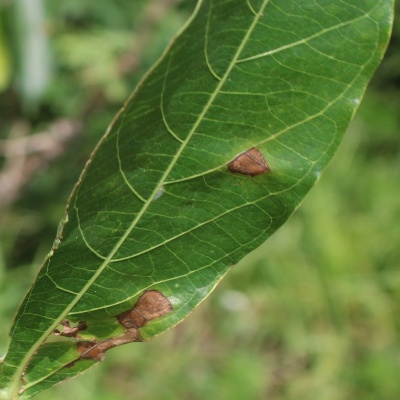
Crop: Cassava
Condition: bacterial blight